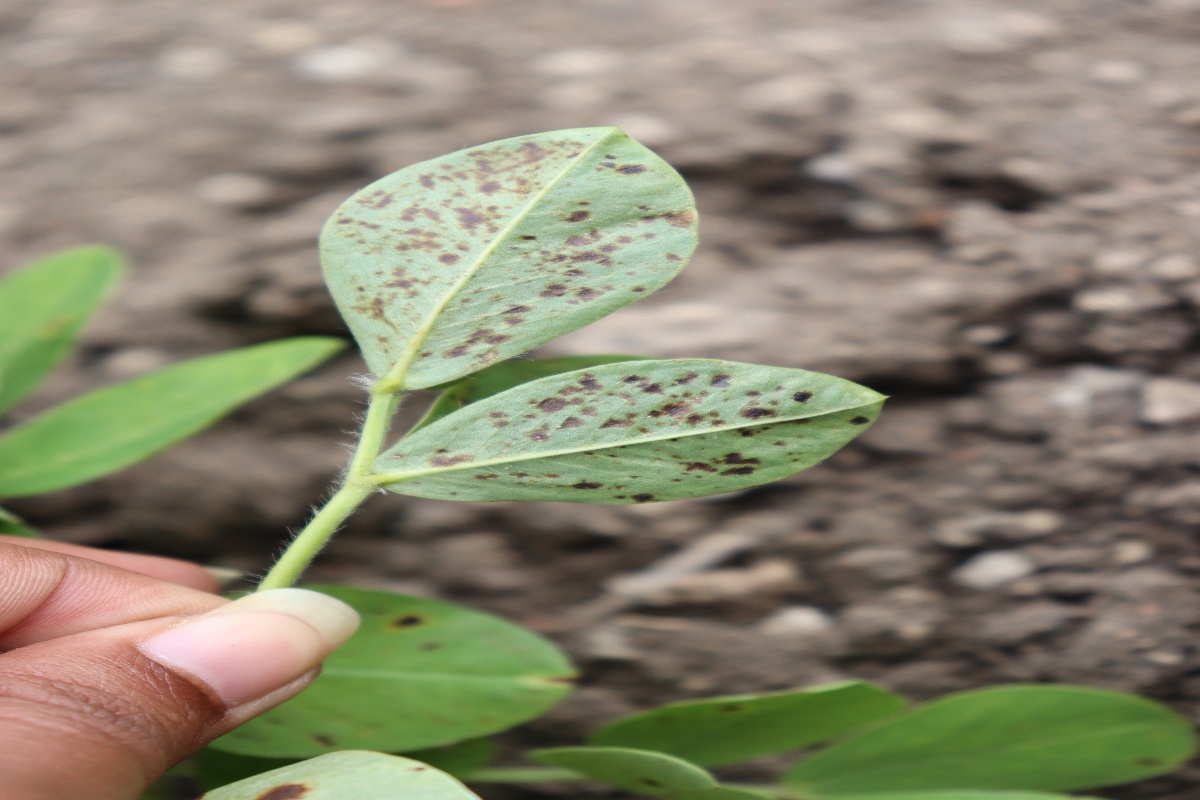
Label: rust